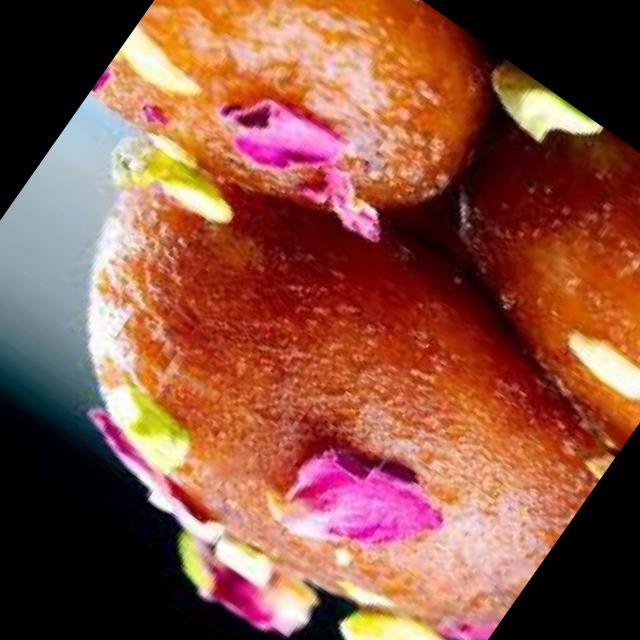
Dish: gulab_jamun